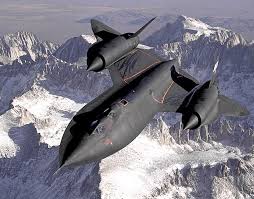
Label: Rs-24